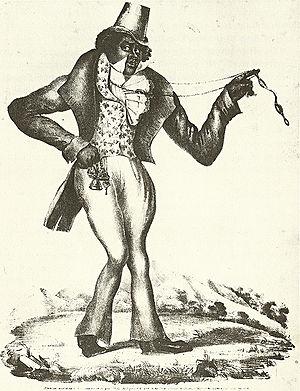
Turkey in the Straw est une chanson traditionnelle américaine datant du début du XIXᵉ siècle. La chanson a été popularisée à la fin des années 1820 et au début des années 1830 par des chanteurs de minstrel show, notamment George Washington Dixon, Bob Farrell et George Nichols.
Le minstrel show, ou minstrelsy, était un spectacle américain créé vers la fin des années 1820, où figuraient chants, danses, musique, intermèdes comiques, interprétés d'abord par des acteurs blancs qui se noircissaient le visage, puis, surtout après la Guerre de Sécession, par des Noirs eux-mêmes.